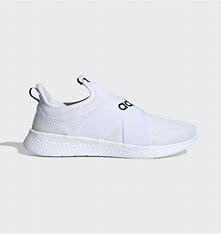
Brand: Adidas
Model: Puremotion